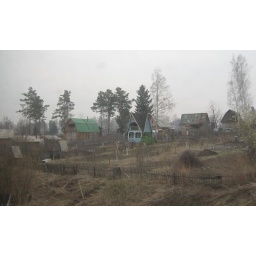
I love that blue house in the middle